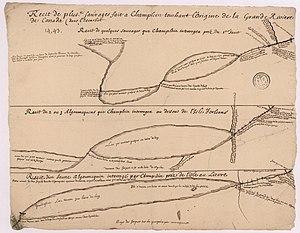
Transcription cartographique par Guillaume Delisle, des données géographiques et humaines extraites des récits de voyage de Jacques Cartier et de Samuel de Champlain essentiellement contenues dans l'Histoire de la Nouvelle-France de Marc Lescarbot
Les chutes du Niagara ou chutes Niagara sont un ensemble de trois chutes d’eau situées sur la rivière Niagara qui relie le lac Érié au lac Ontario, dans l’est de l’Amérique du Nord, à la frontière entre le Canada et les États-Unis :